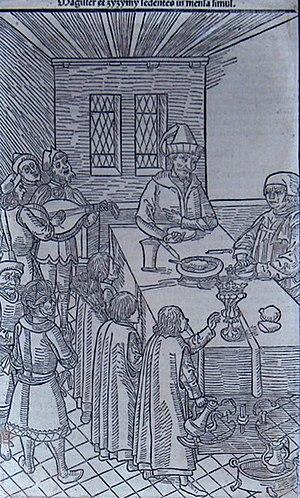
La Tour Zizim a été construite à Bourganeuf, dans l'actuelle Creuse en Nouvelle-Aquitaine, de 1483 à 1486, sur l'ordre de Guy de Blanchefort. Elle abrita l'exil du prince ottoman Cem Sultan. La Tour Zizim est classée aux Monuments historiques en 1911.
Bourganeuf est une commune française située dans le département de la Creuse en région Nouvelle-Aquitaine.